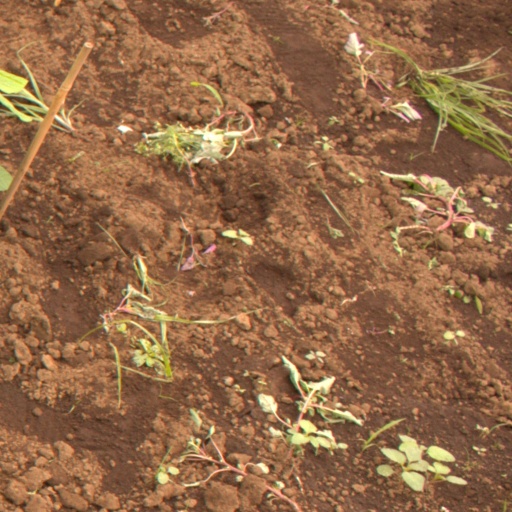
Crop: soybean